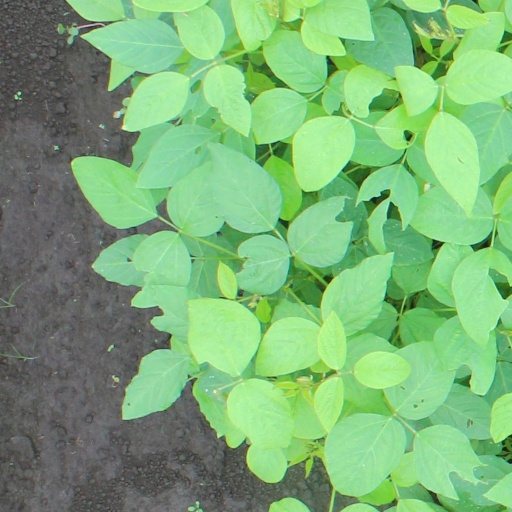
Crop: soybean